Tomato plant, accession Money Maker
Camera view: horizontal (90 deg, fisheye); turntable rotation: 150 degrees
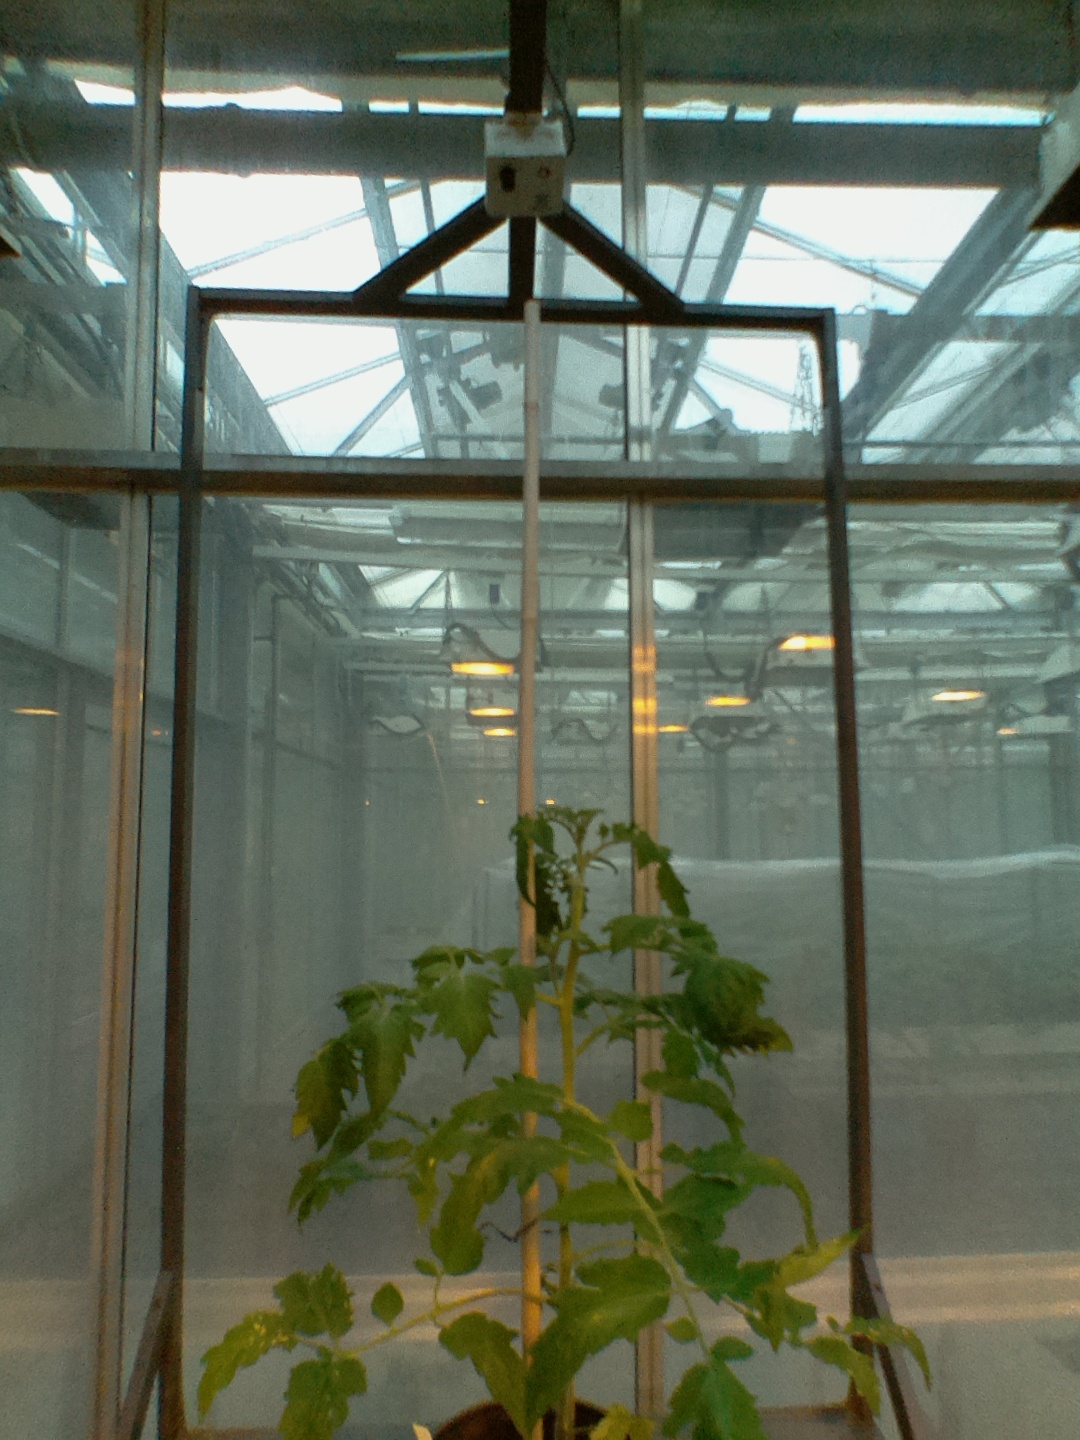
BBCH growth stage 53: 3 inflorescences visible